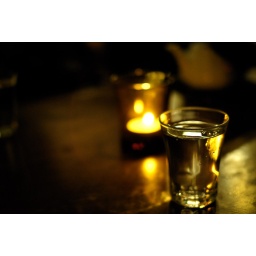
water in the glass